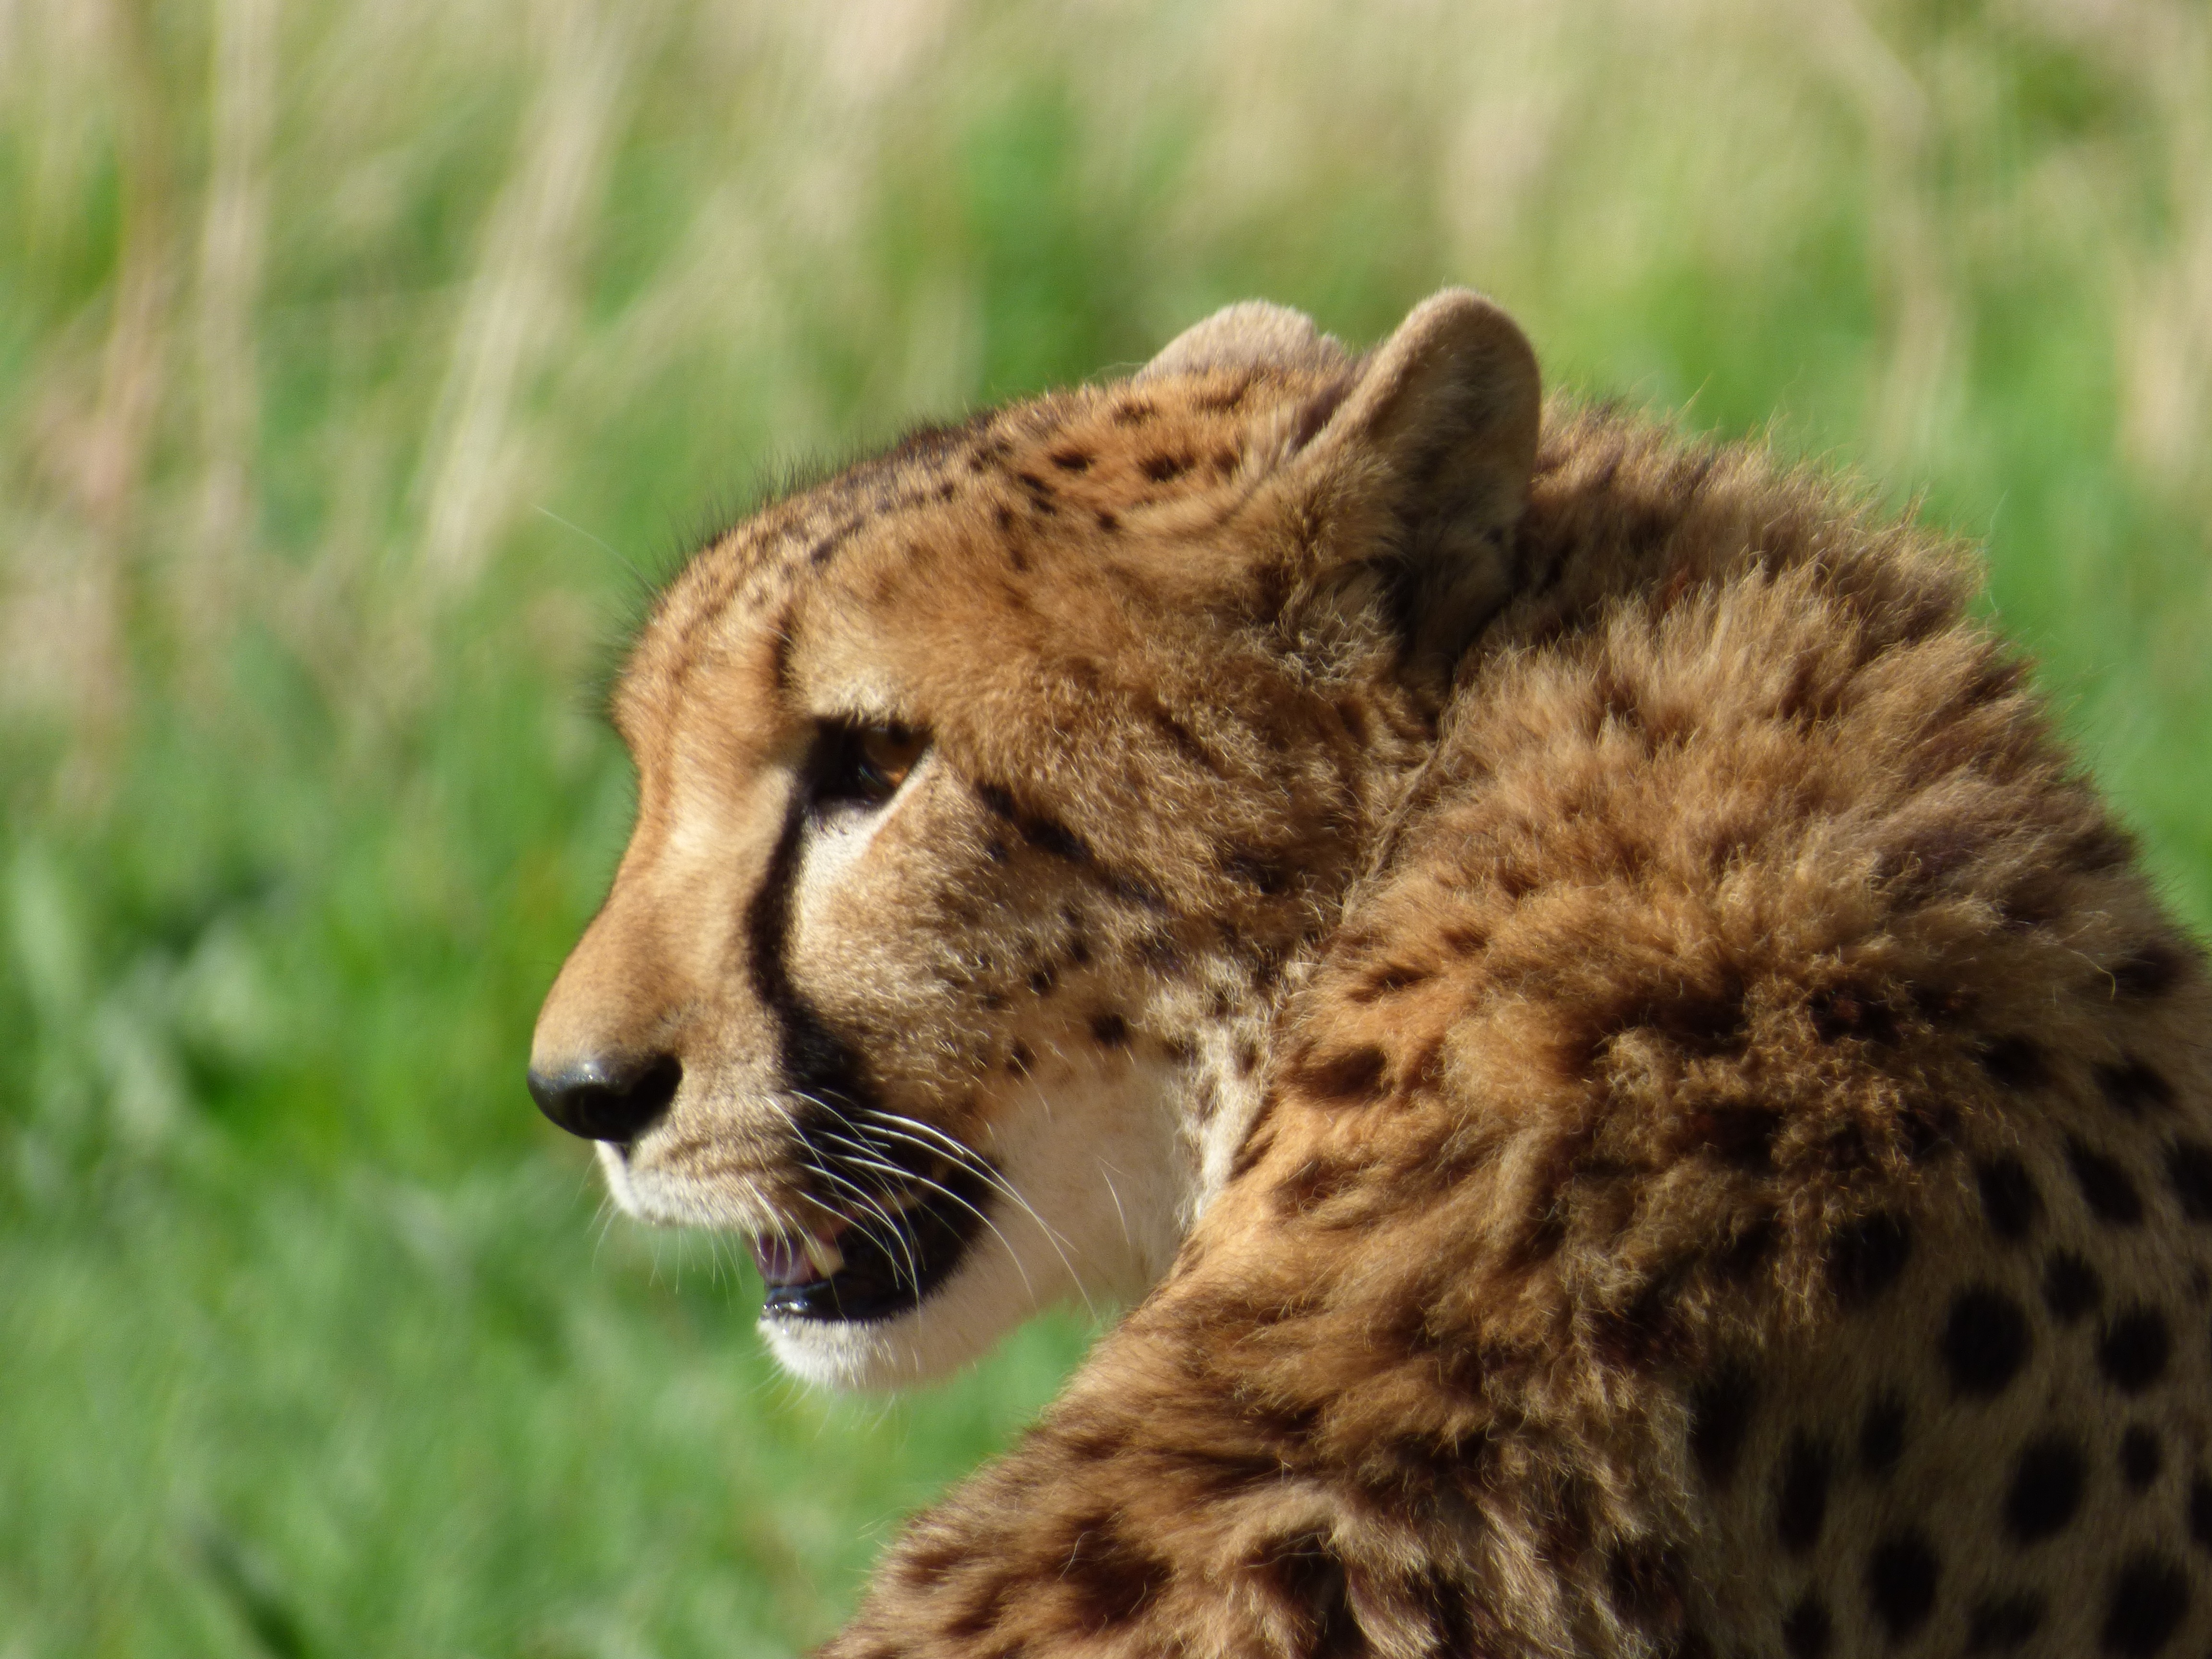
wildlife, feline, mammal, fauna, savanna, leopard, cheetah, whiskers, vertebrate, safari, park felines, nesles, small to medium sized cats, cat like mammal